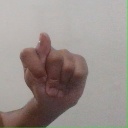
अक्षर: ट